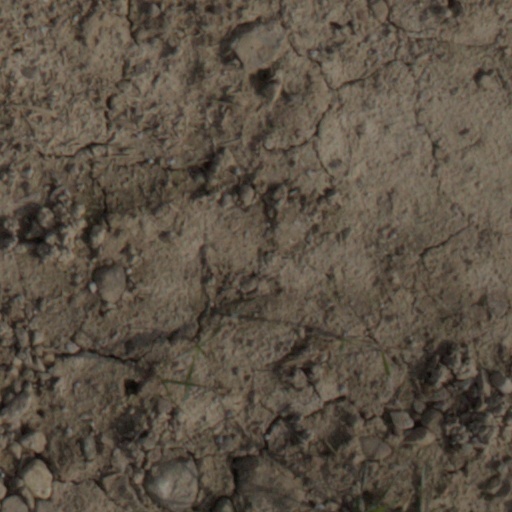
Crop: wheat